Newton, Iowa

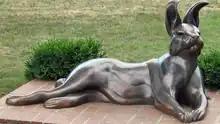
"International Harvester AKA Harvey" a public art sculpture in Maytag Park, Newton, Iowa.

Although the company did not disclose financial details, Newton economic development officials said Iowa Telecom paid $1.5 million for the buildings assessed at more than $12 million. The Maytag plant officially ended production on October 25, 2007.